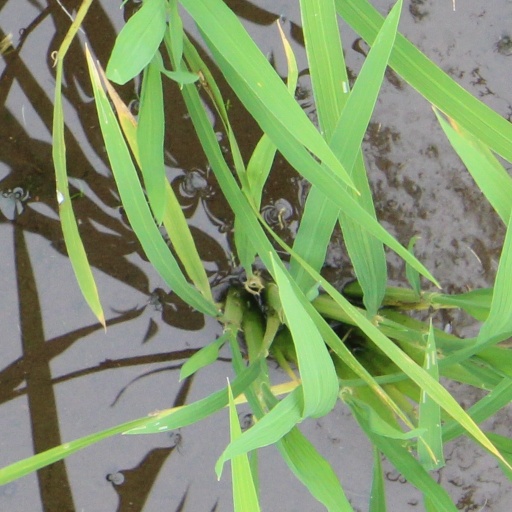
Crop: rice